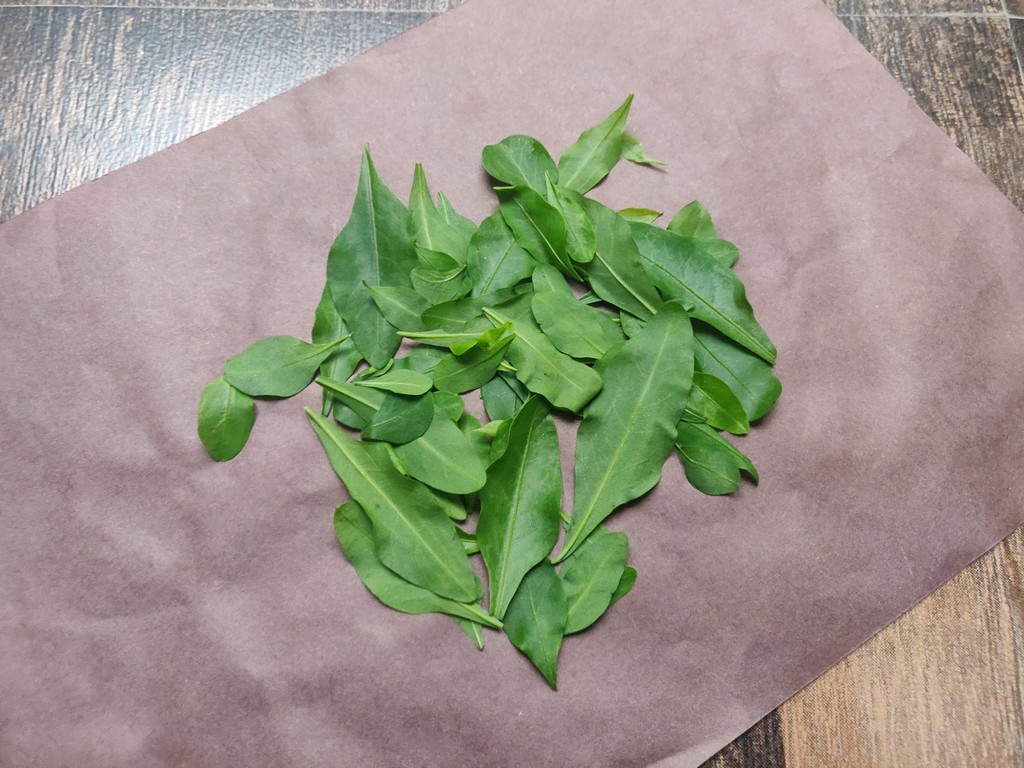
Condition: Healthy
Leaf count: multiple
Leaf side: unknown